Jagat (2015 film)

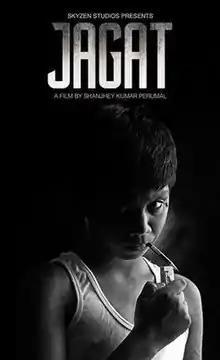
Jagat Film Poster

Jagat (slang derived from Malay word "jahat," translated as ‘bad’) is a 2015 Malaysian crime drama film. Set in the early 1990s, the story follows a mischievous 12-year-old boy named Appoy and his relationships with his father, Maniam, and his uncles, former drug-addict Bala and local gangster Dorai. The boy faces pressure from his father to focus on school, but he is drawn to his uncle's life of crime.